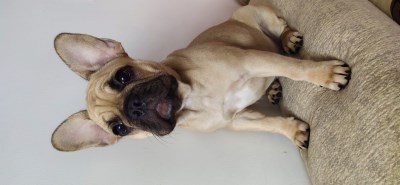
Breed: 1121-n000002-French_bulldog